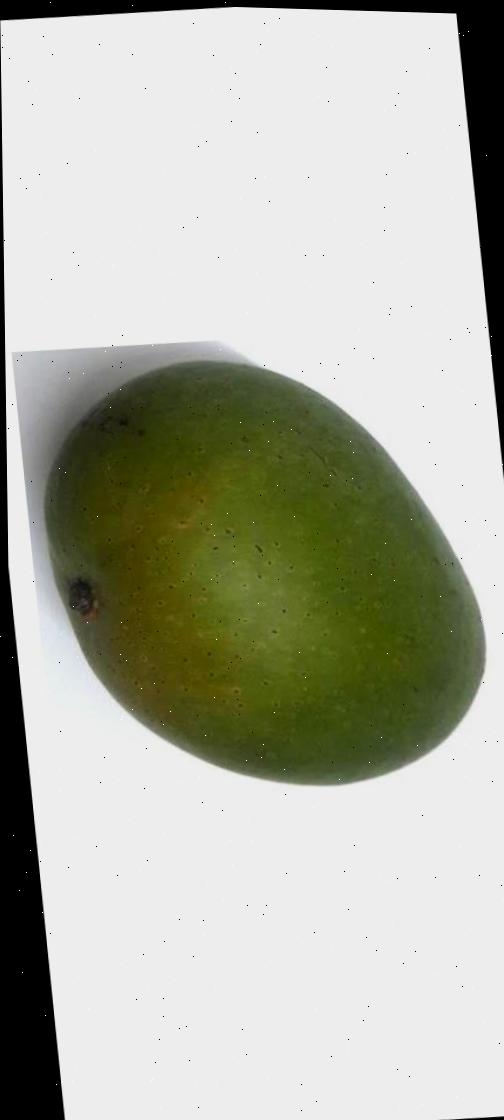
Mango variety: Ashshina Zhinuk